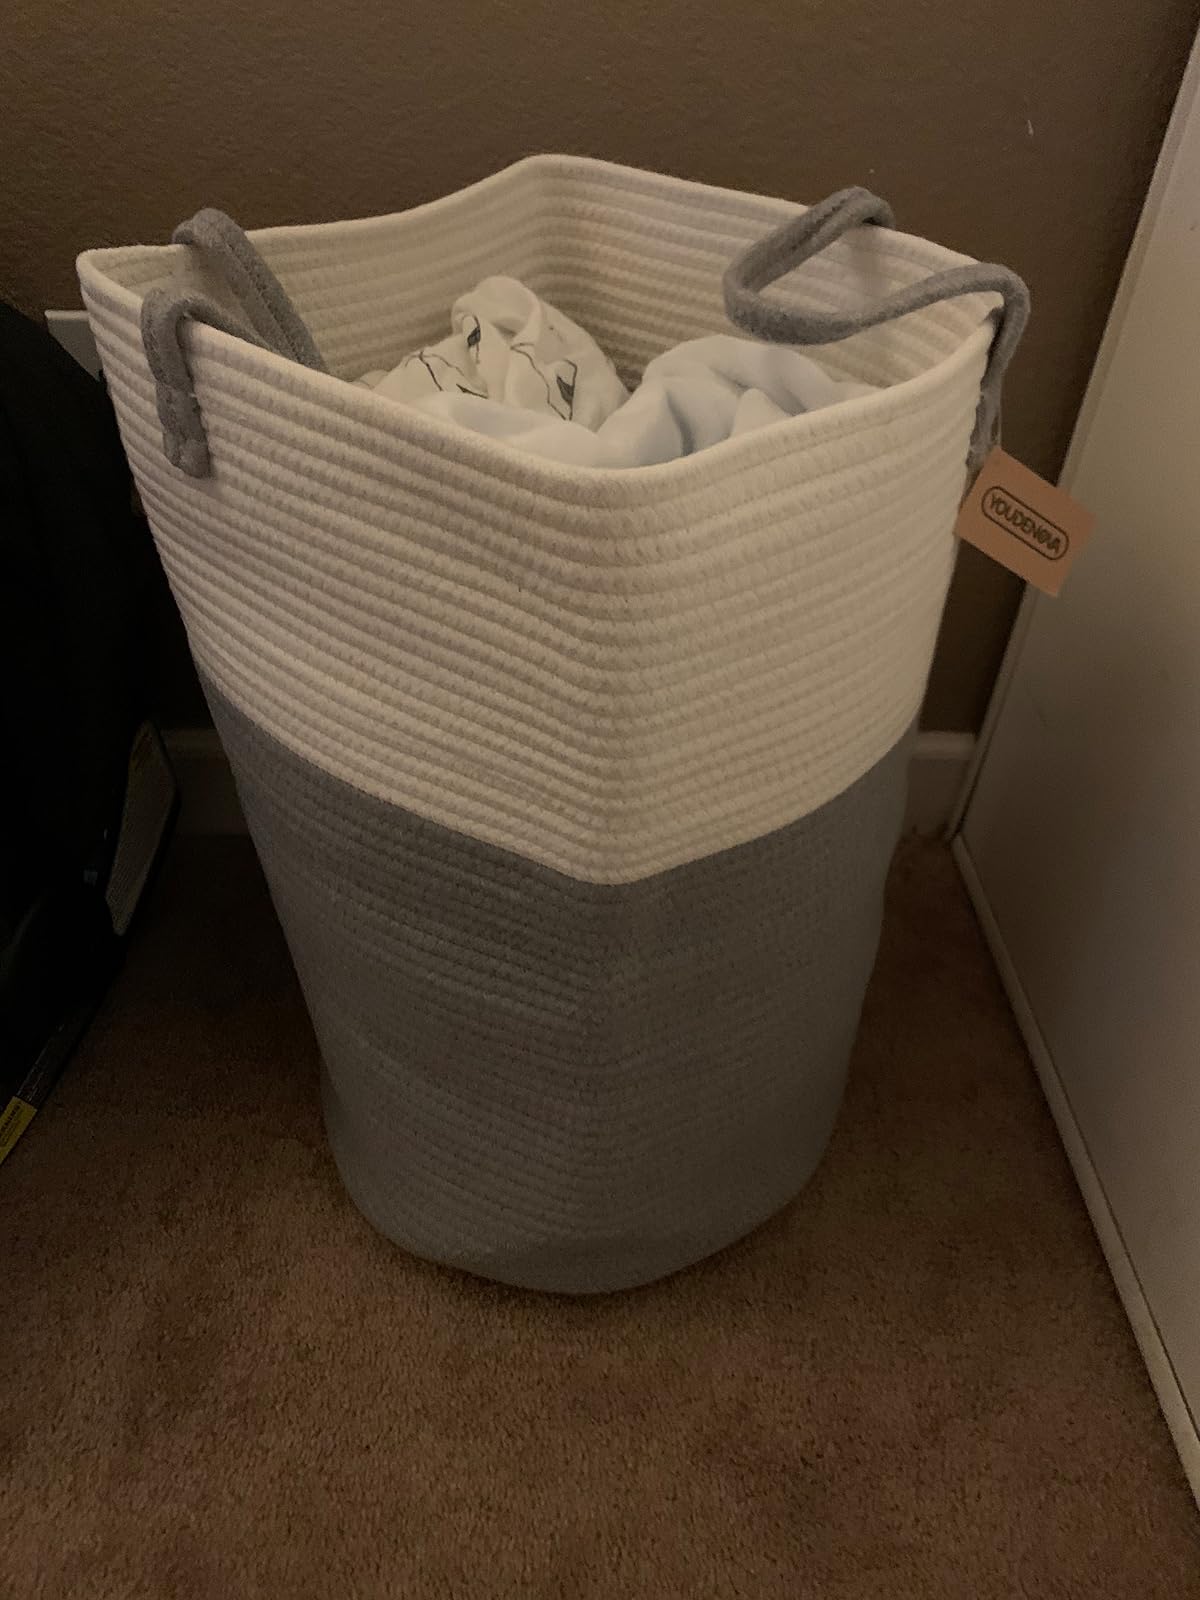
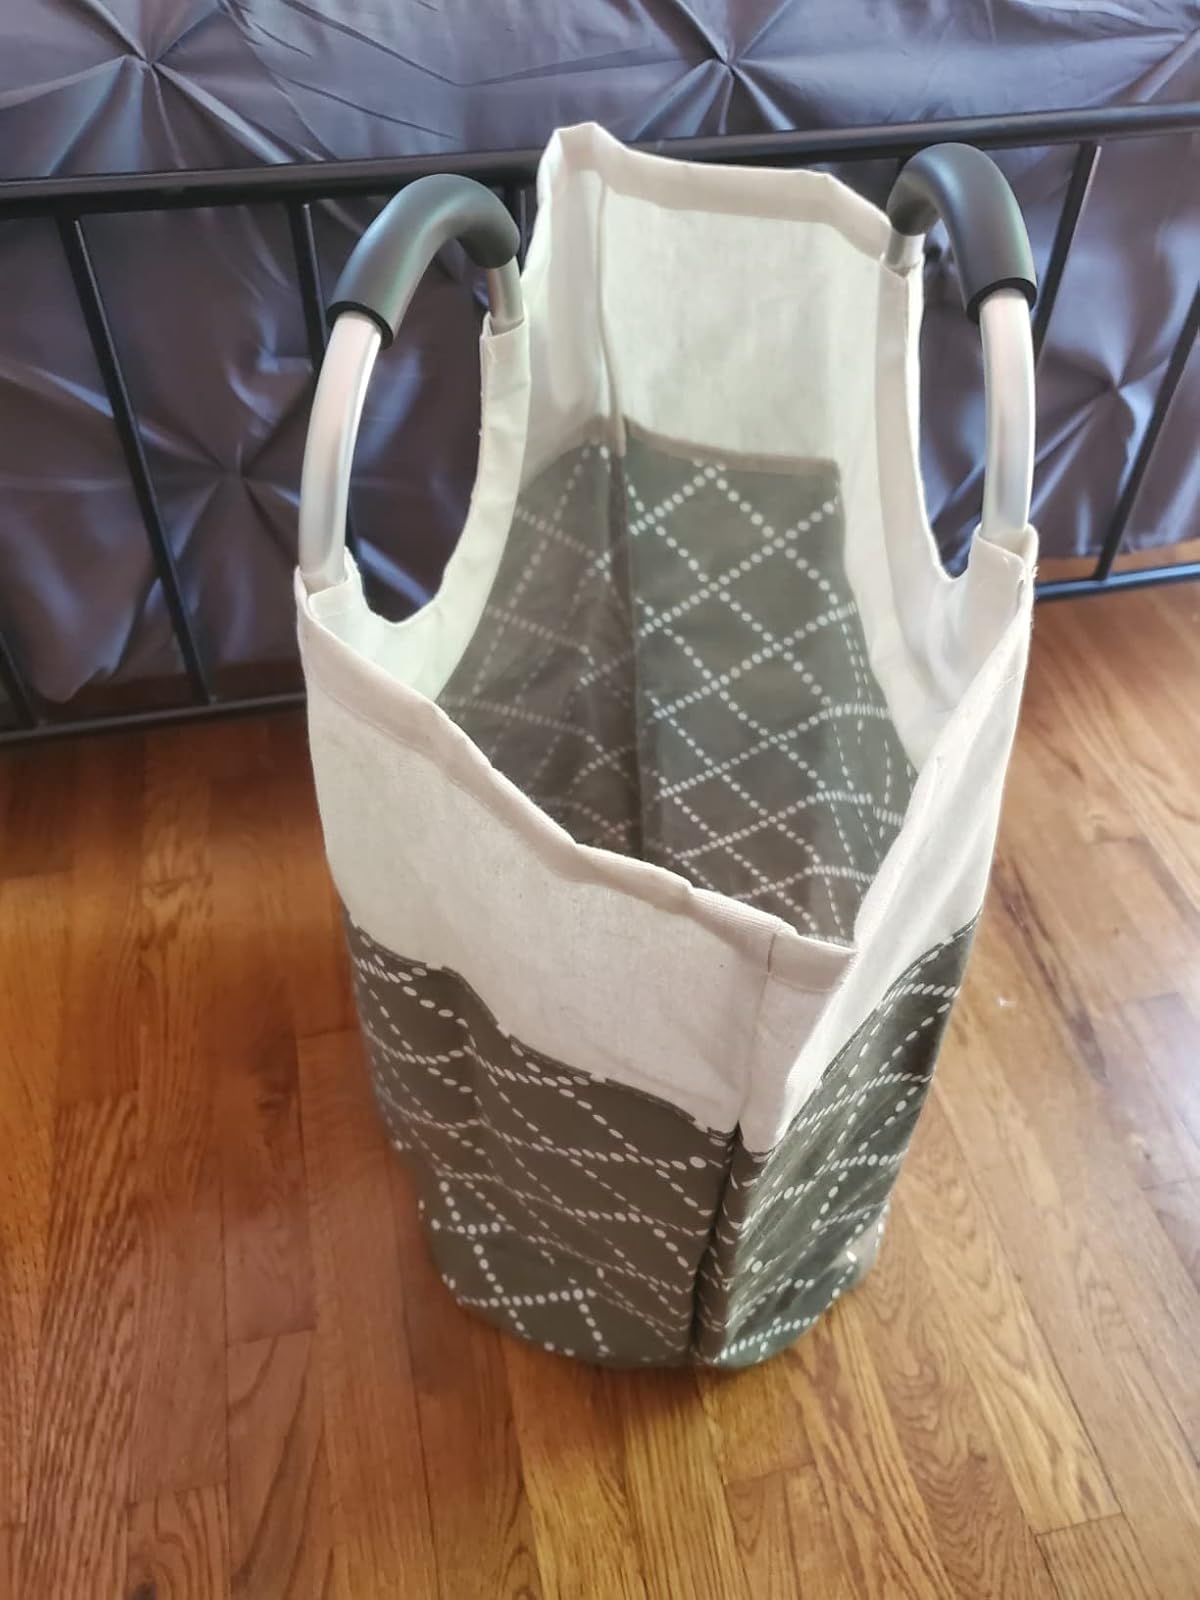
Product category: items_hamper
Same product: no